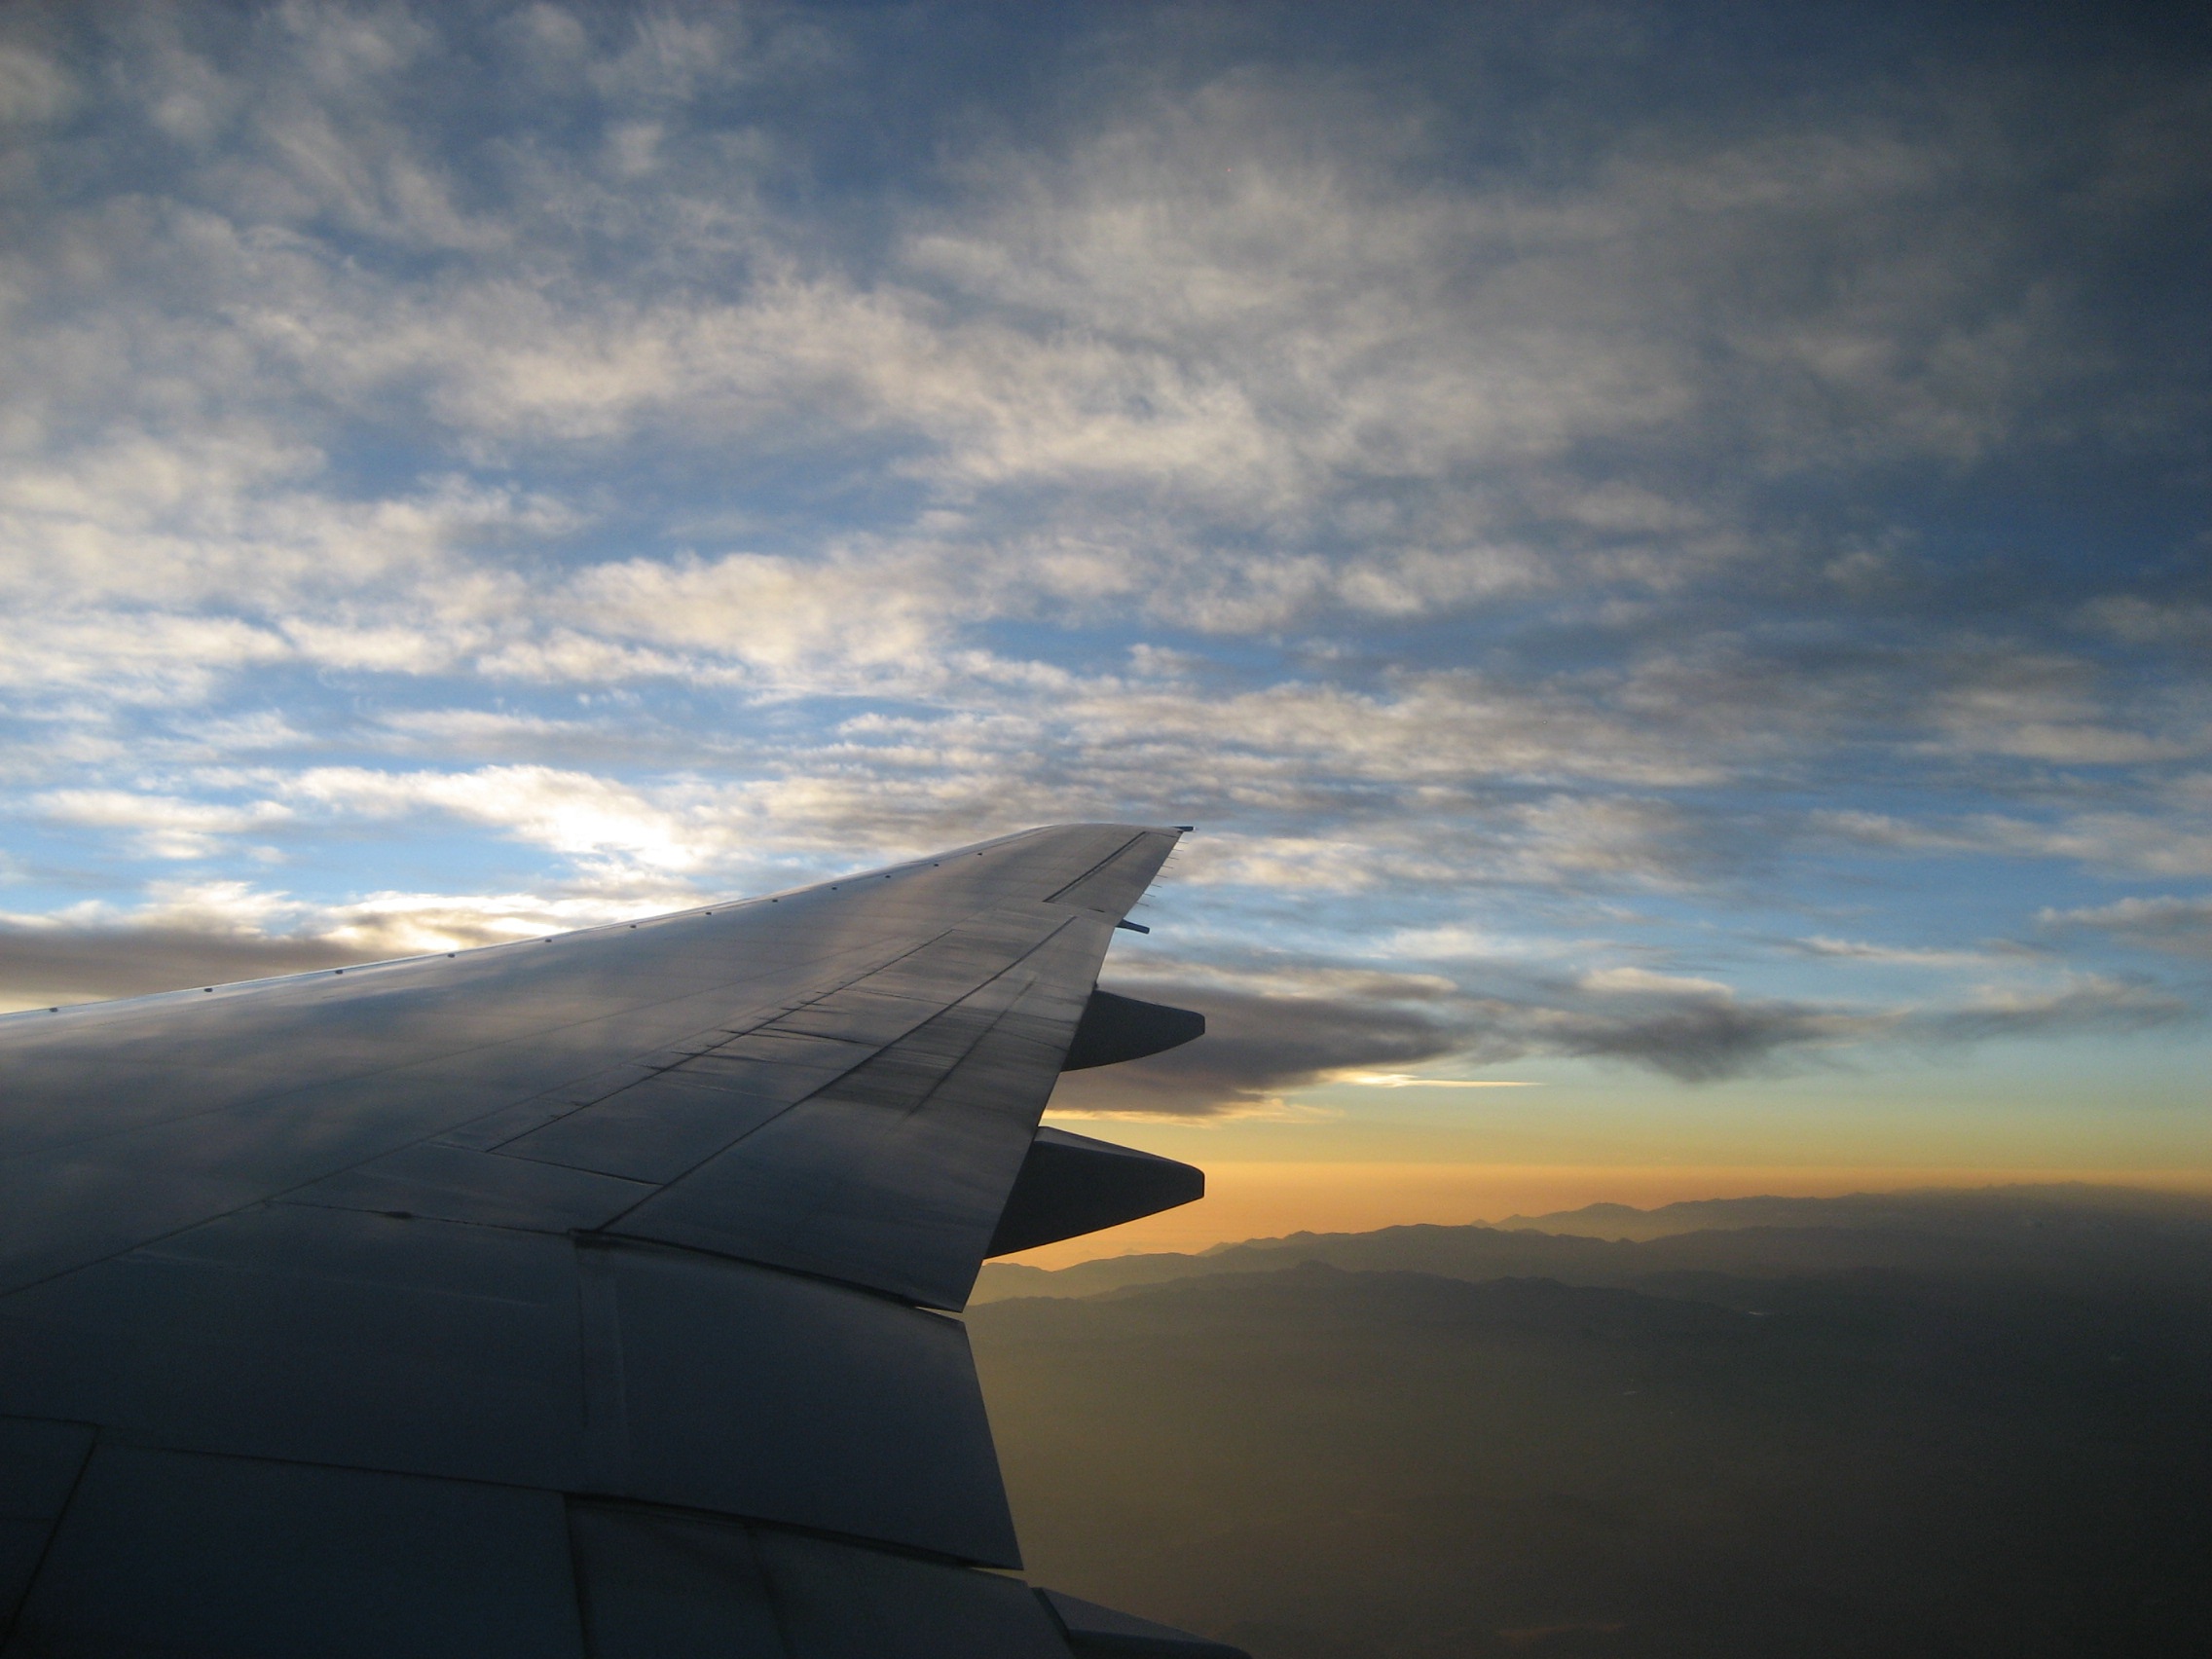
horizon, wing, cloud, sky, sunrise, sunset, sunlight, morning, dawn, atmosphere, airplane, aircraft, dusk, vehicle, aviation, flight, jet aircraft, meteorological phenomenon, atmosphere of earth